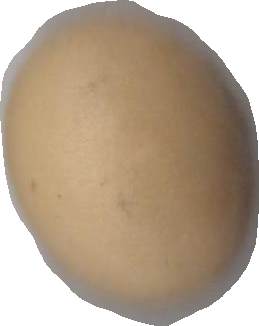
Variety: Dega